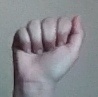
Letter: saad